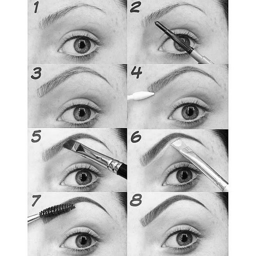
a guide to the perfectly groomed eyebrow in easy steps .